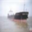
Label: ship